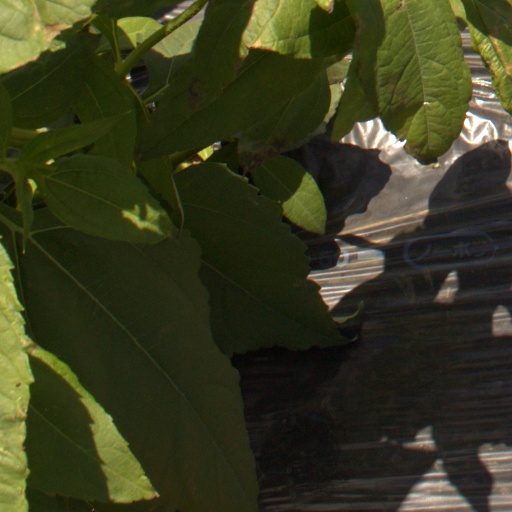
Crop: Jerusalem artichoke